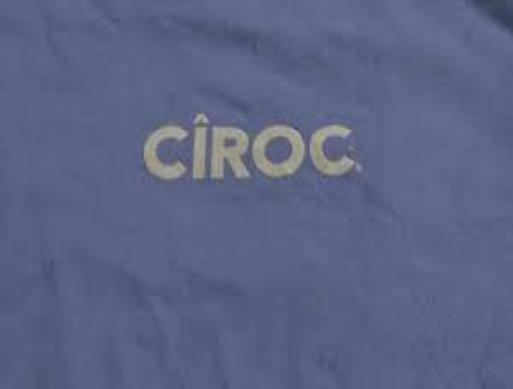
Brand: Ciroc
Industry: Necessities